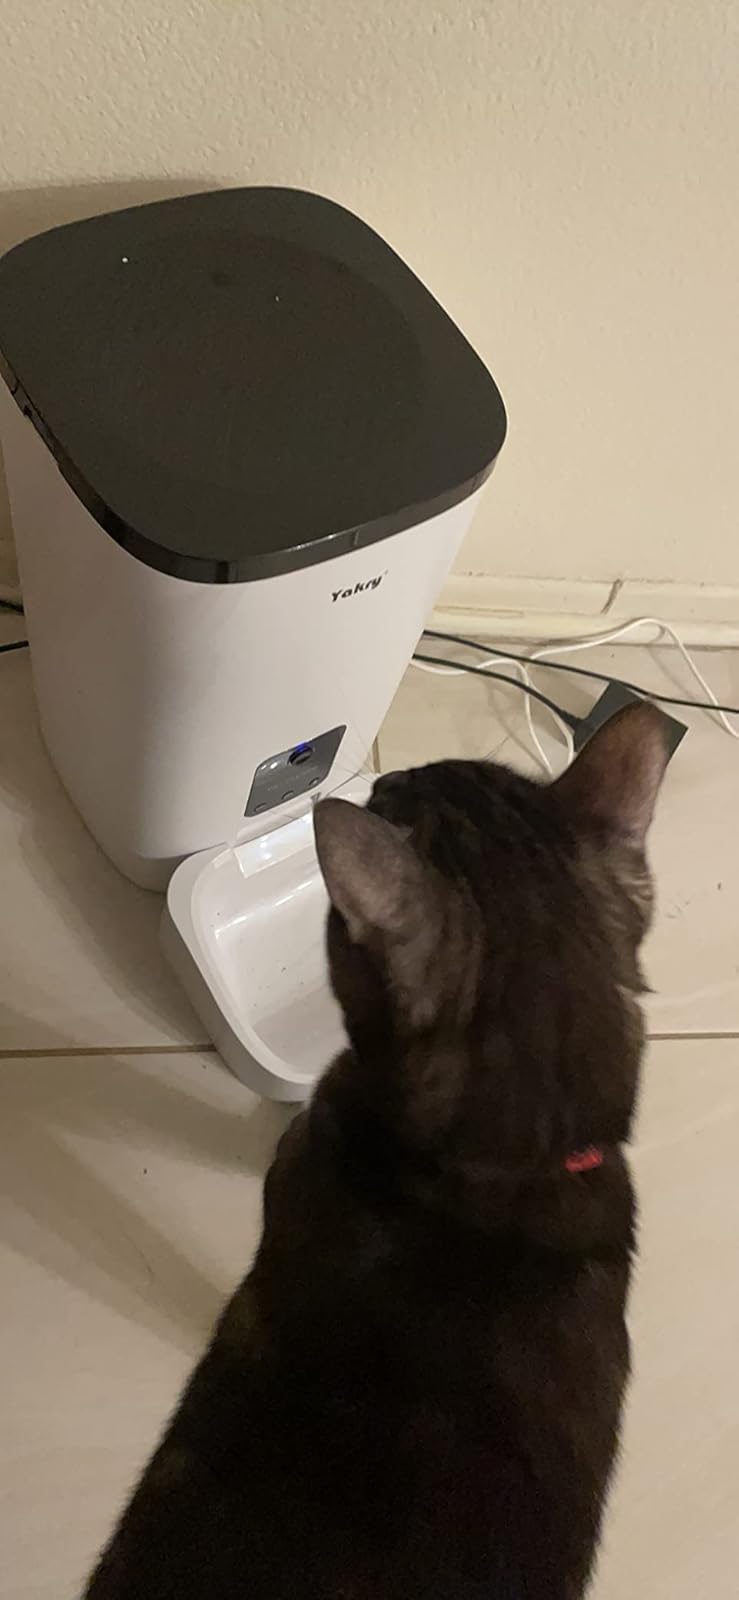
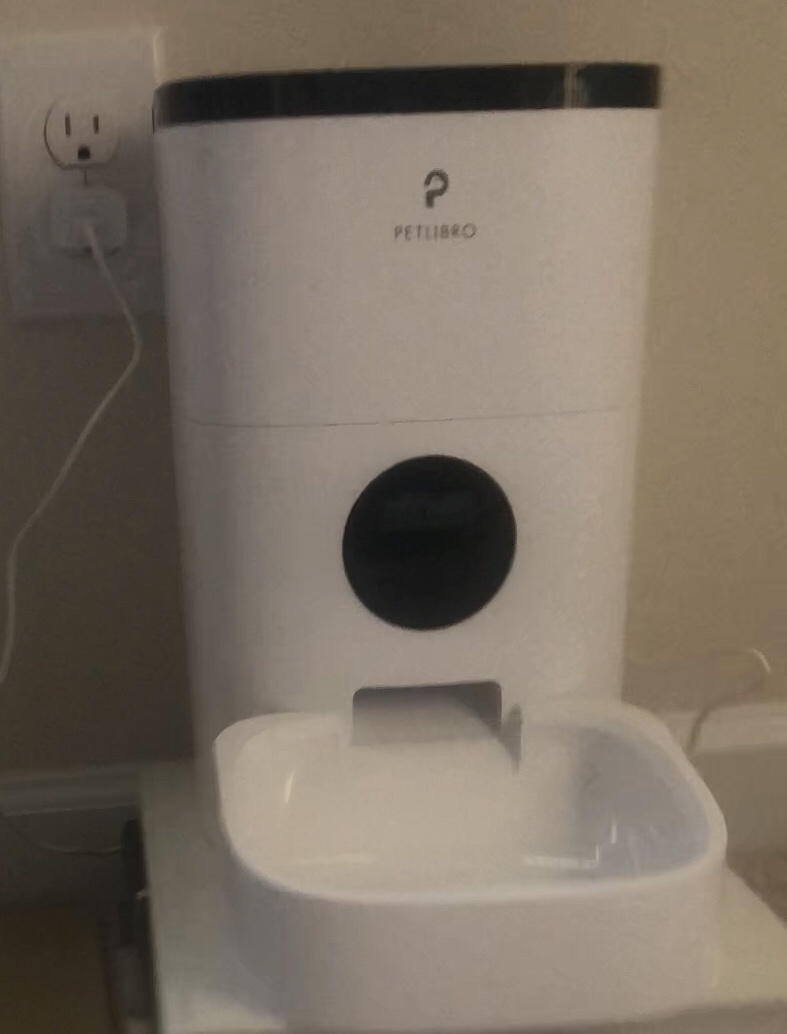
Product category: items_feeder
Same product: no